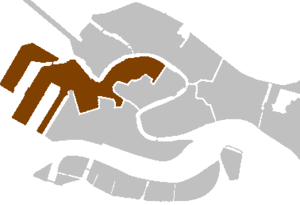
Santa Croce (Venedig)
Placering af Santa Croce i Venedig.
Santa Croce er en af de seks sestieri i Venedig, Norditalien.